Give Me Your Hand (film)

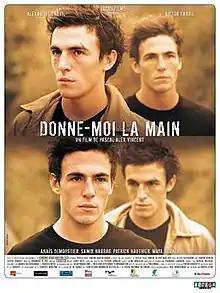
Film poster

Give Me Your Hand is a 2008 French-German drama film directed by Pascal-Alex Vincent. The soundtrack was composed by electronic/post rock band Tarwater.